Lahnstein

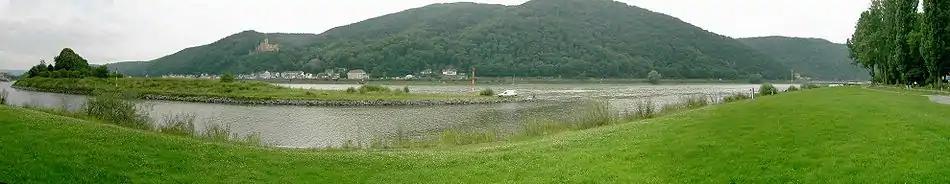

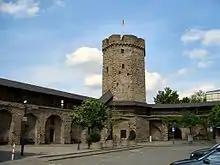
Hexenturm in Lahnstein

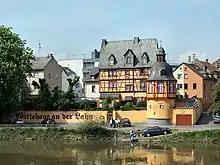
Wirtshaus an der Lahn

This former mining village is situated about east of Lahnstein proper near the town of Frücht. In 2000, the Friedrichssegen Mine Workers Association opened a mining museum. The exhibits include historic photos of the mine (1905–1910) and over 40 displays of genuine Friedrichssegen minerals. The mine produced minerals, primarily lead, with zinc, silver and copper all as co-products. The mine ceased operations in 1913.